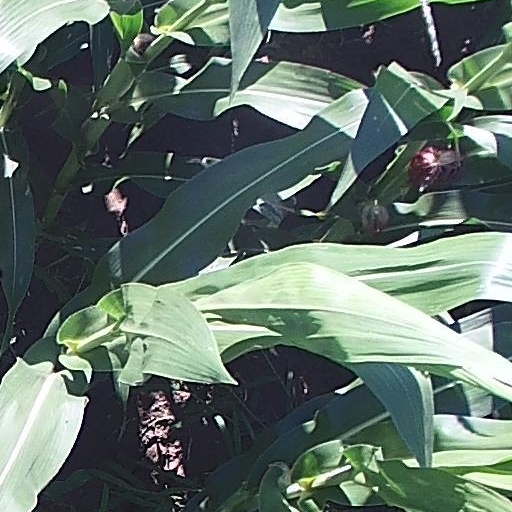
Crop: maize; corn